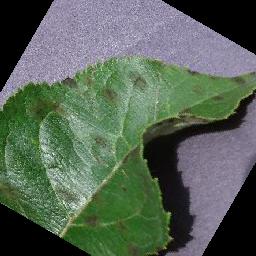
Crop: apple
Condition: scab